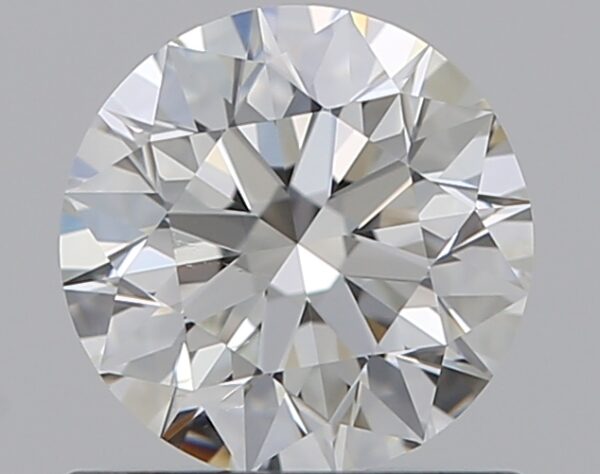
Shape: round
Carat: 0.7
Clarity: SI1
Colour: G
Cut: EX
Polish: EX
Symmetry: EX
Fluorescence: N
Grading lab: GIA
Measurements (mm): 5.65 x 5.68 x 3.55